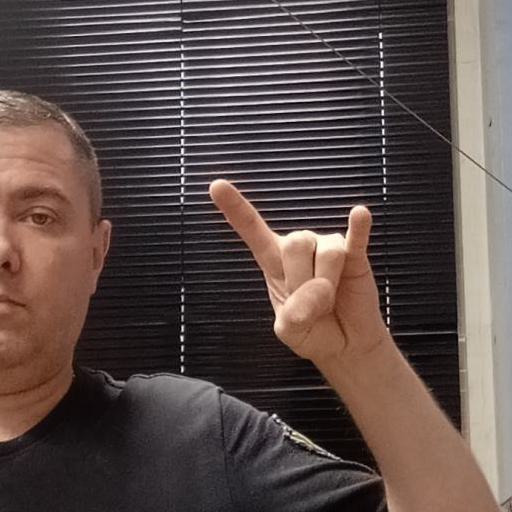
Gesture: rock